Glossary of ancient Roman religion

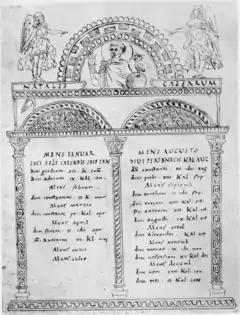
Page listing imperial "natales" by month from the 17th-century "Codex Vaticanus Barberini latinus", based on the Calendar of Filocalus (354 AD)

A "dies natalis" was a birthday ("natal day"; see also "dies lustricus" above) or more generally the anniversary of a founding event. The Romans celebrated an individual's birthday annually, in contrast to the Greek practice of marking the date each month with a simple libation. The Roman "dies natalis" was connected with the cult owed to the Genius. A public figure might schedule a major event on his birthday: Pompeius Magnus ("Pompey the Great") waited seven months after he returned from his military campaigns in the East before he staged his triumph, so he could celebrate it on his birthday. The coincidence of birthdays and anniversaries could have a positive or negative significance: news of Decimus Brutus's victory at Mutina was announced at Rome on his birthday, while Caesar's assassin Cassius suffered defeat at Philippi on his birthday and committed suicide. Birthdays were one of the dates on which the dead were commemorated.